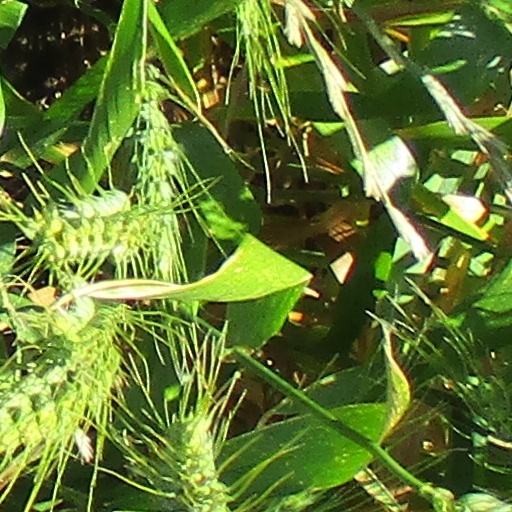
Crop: wheat